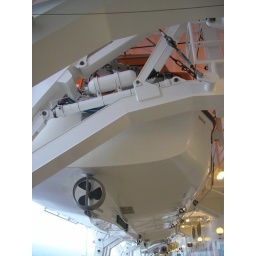
Life boat in place on the ship